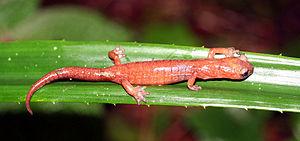
Bolitoglossa celaque est une espèce d'urodèles de la famille des Plethodontidae.